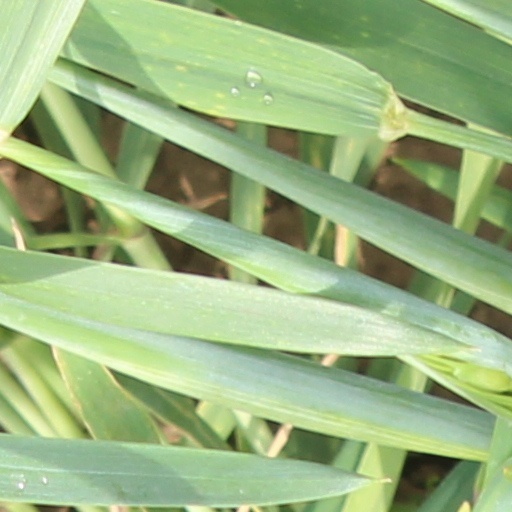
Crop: wheat